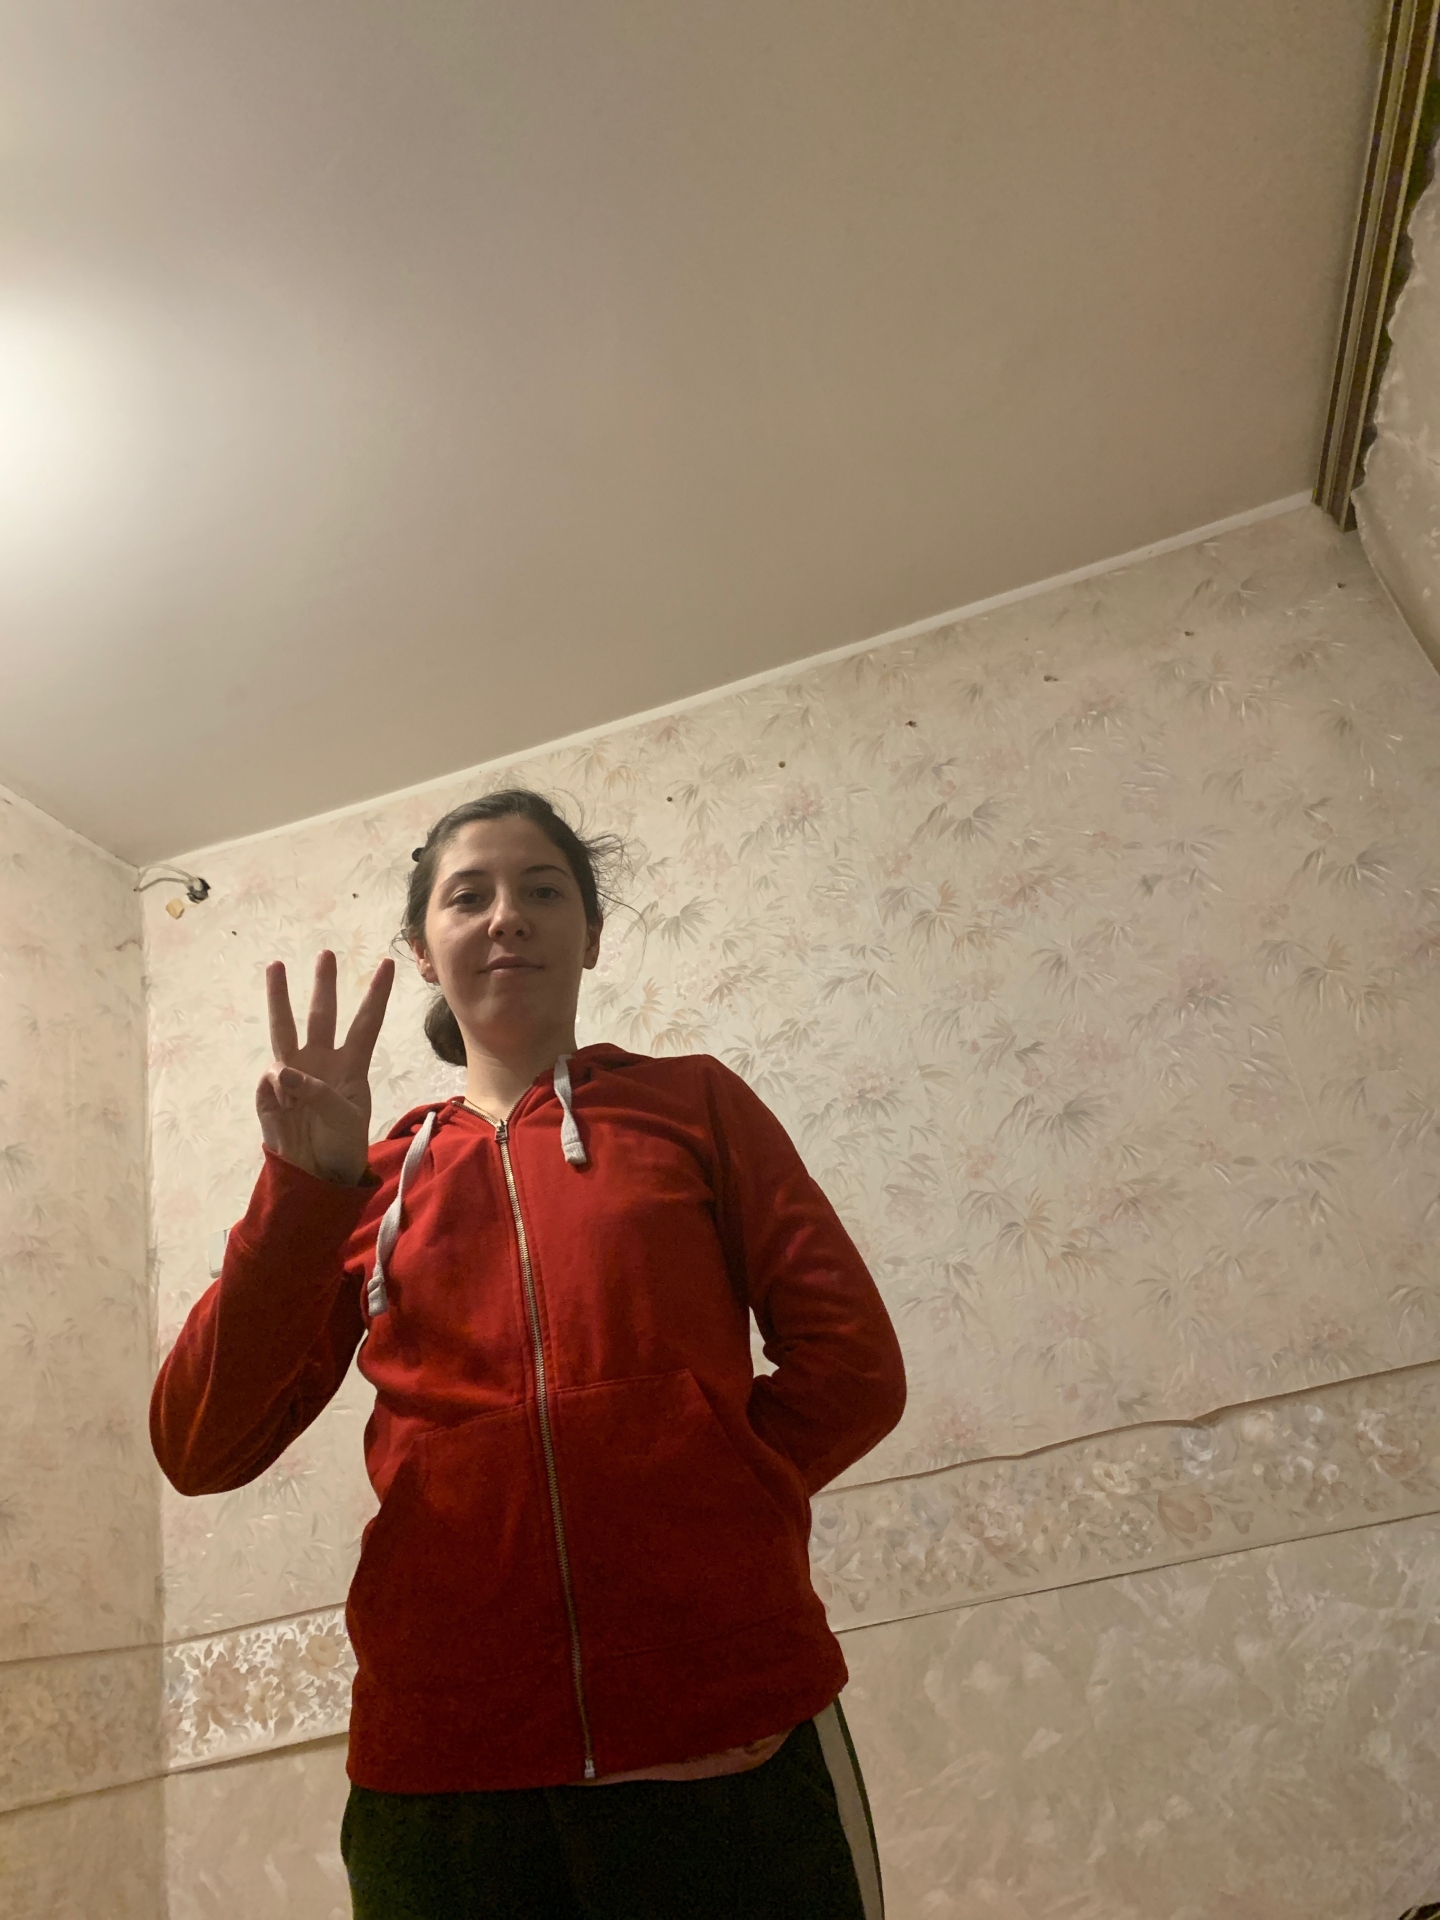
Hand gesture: three